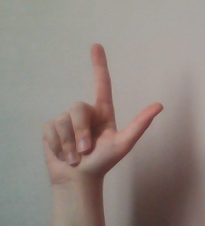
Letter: laam